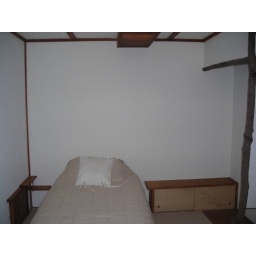
jap room in ground floor